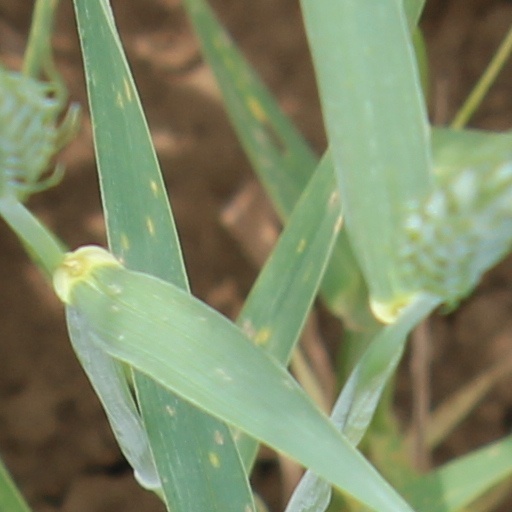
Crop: wheat